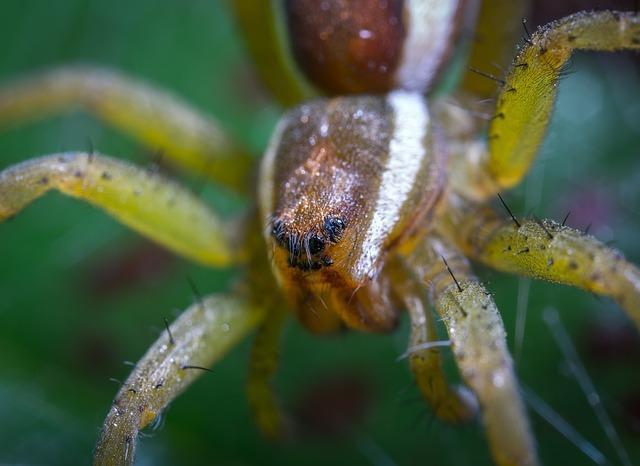
spider